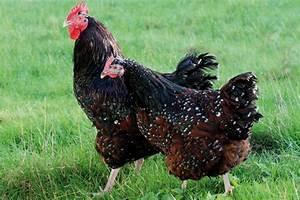
chicken